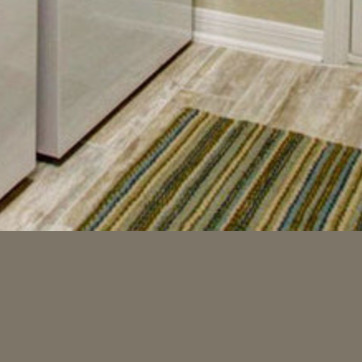
Material: carpet